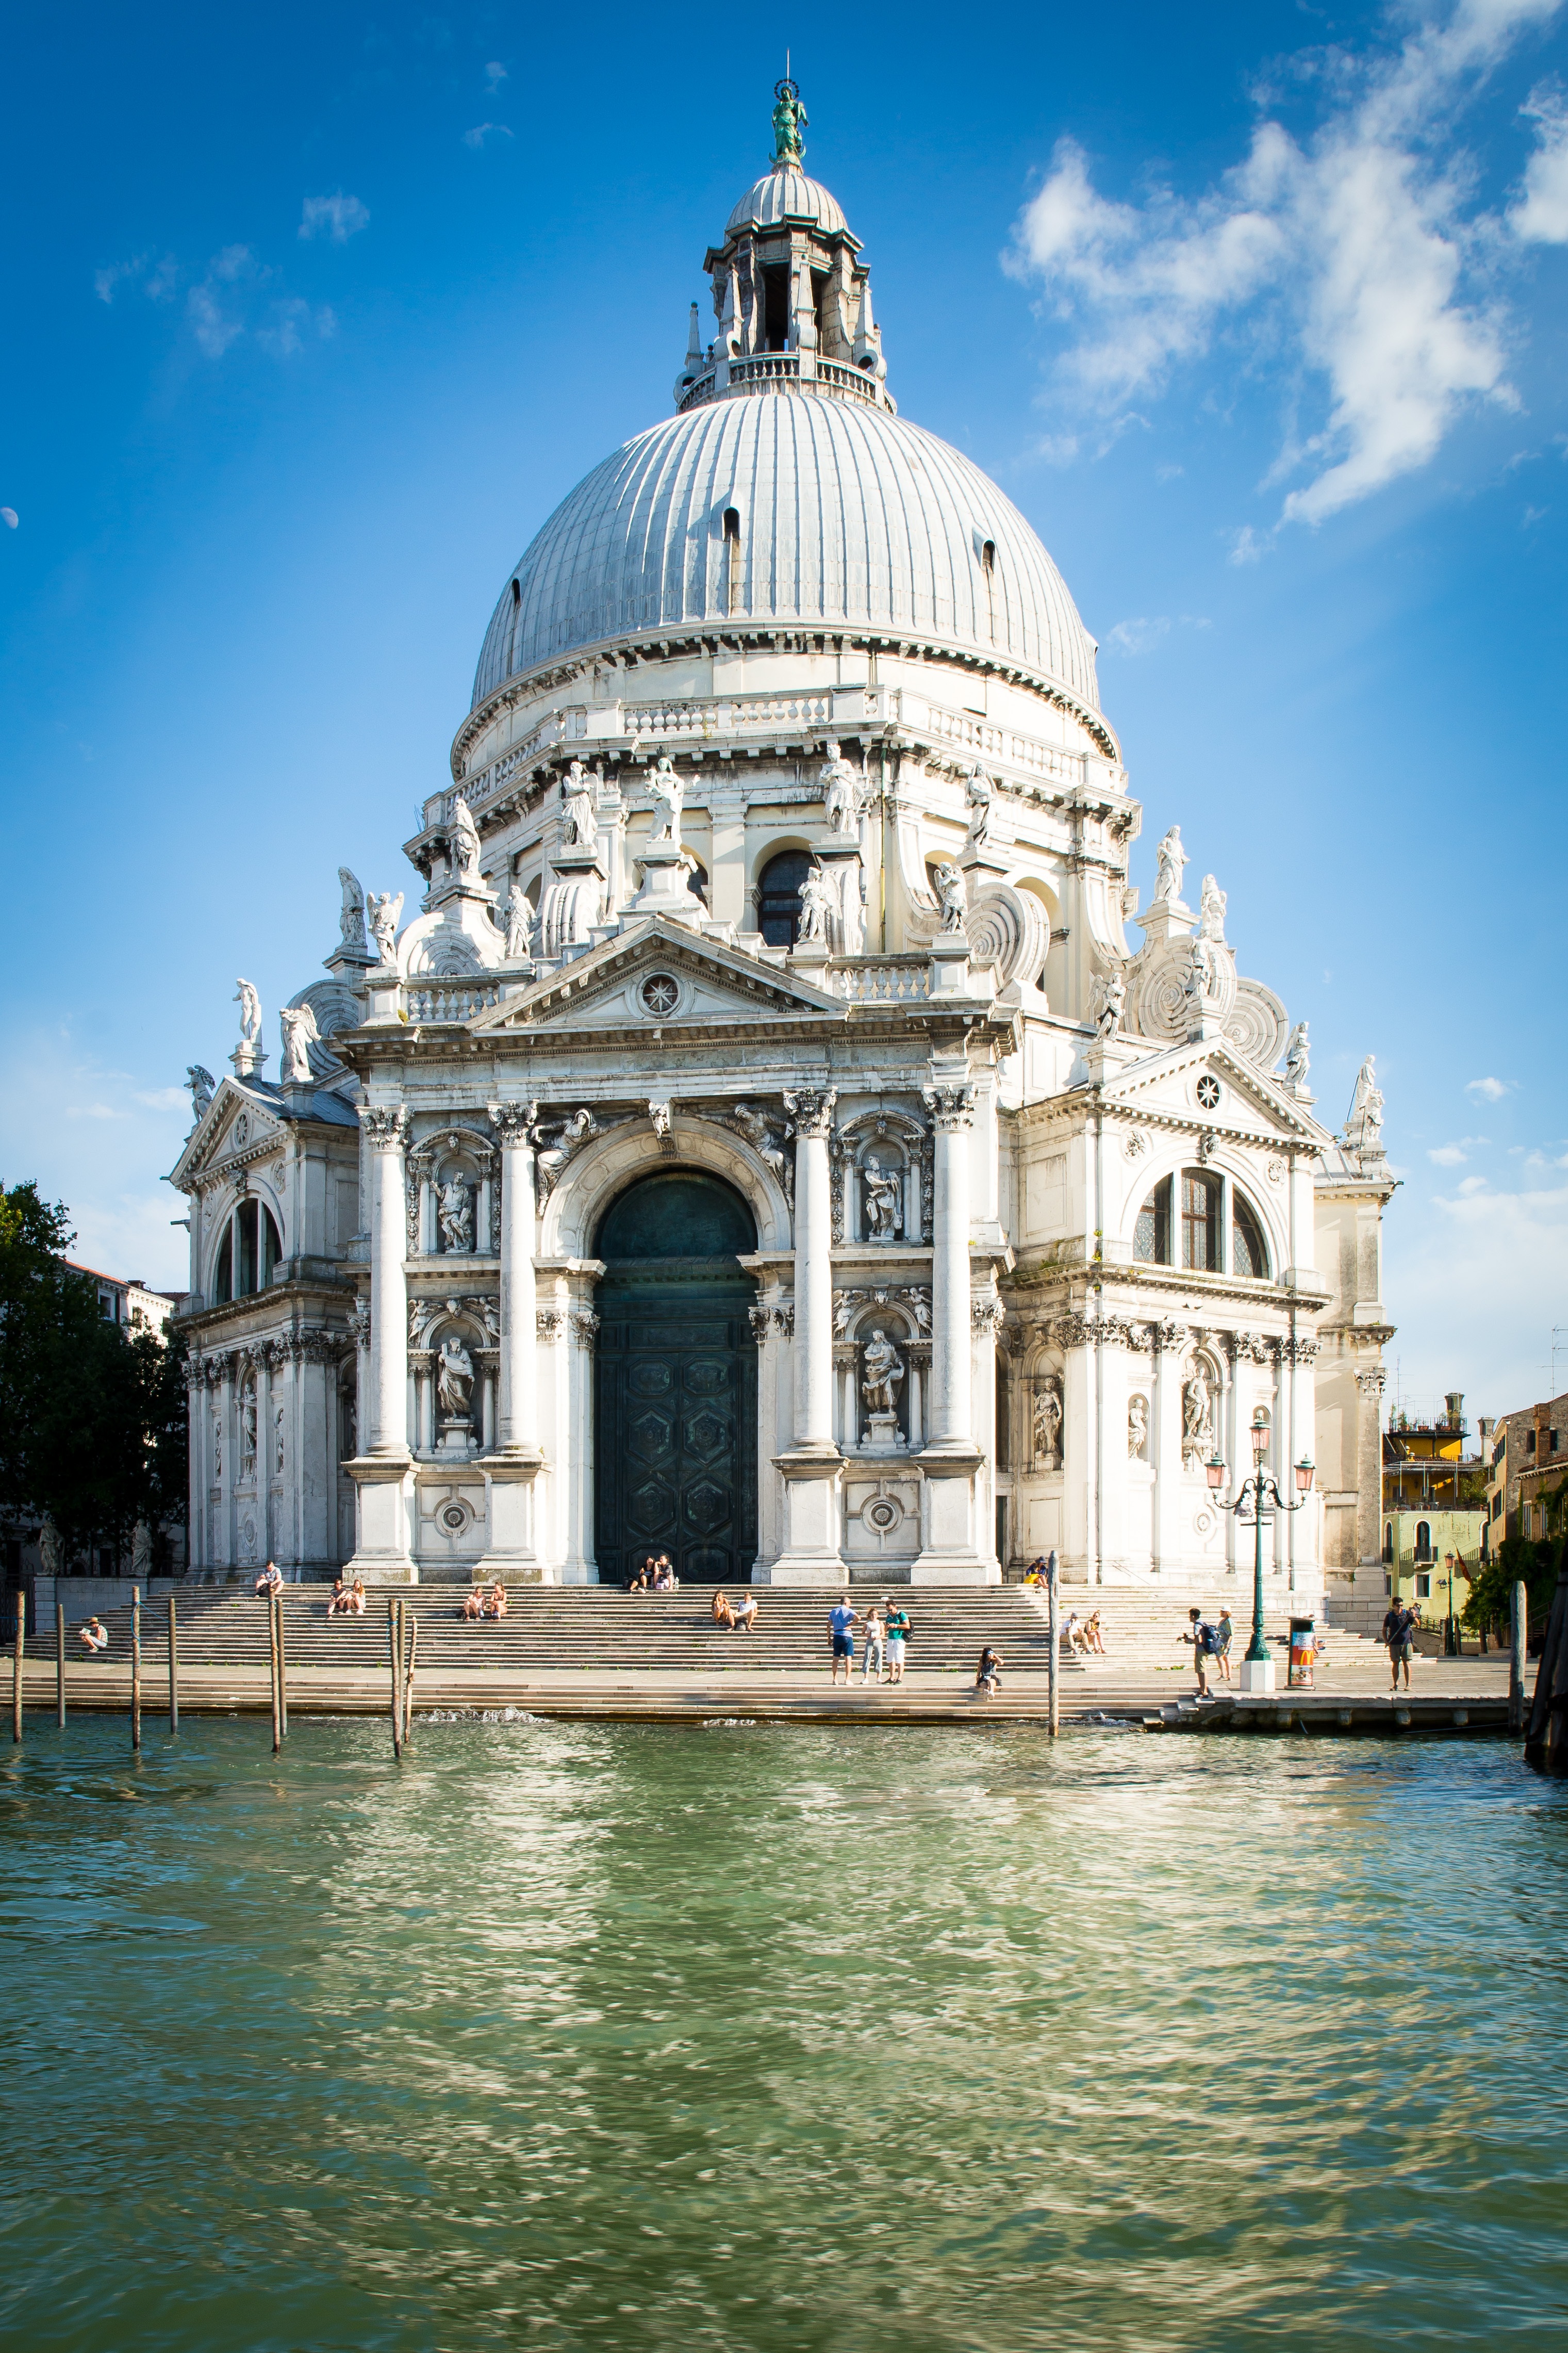
water, architecture, building, palace, reflection, tower, landmark, italy, facade, venice, church, cathedral, tourism, waterway, place of worship, venezia, gondola, basilica, dome, dom, st mark's square